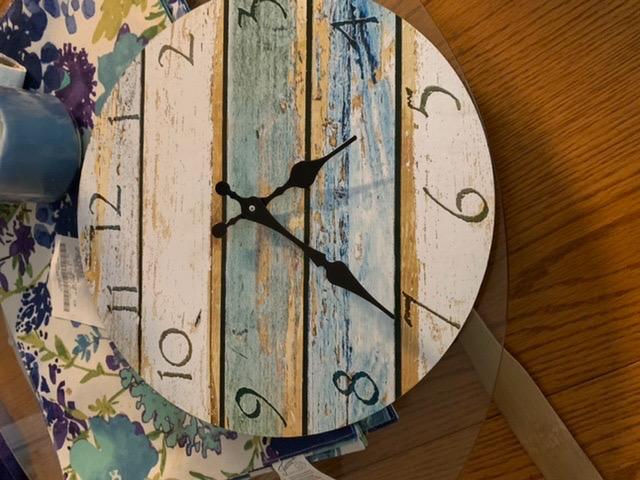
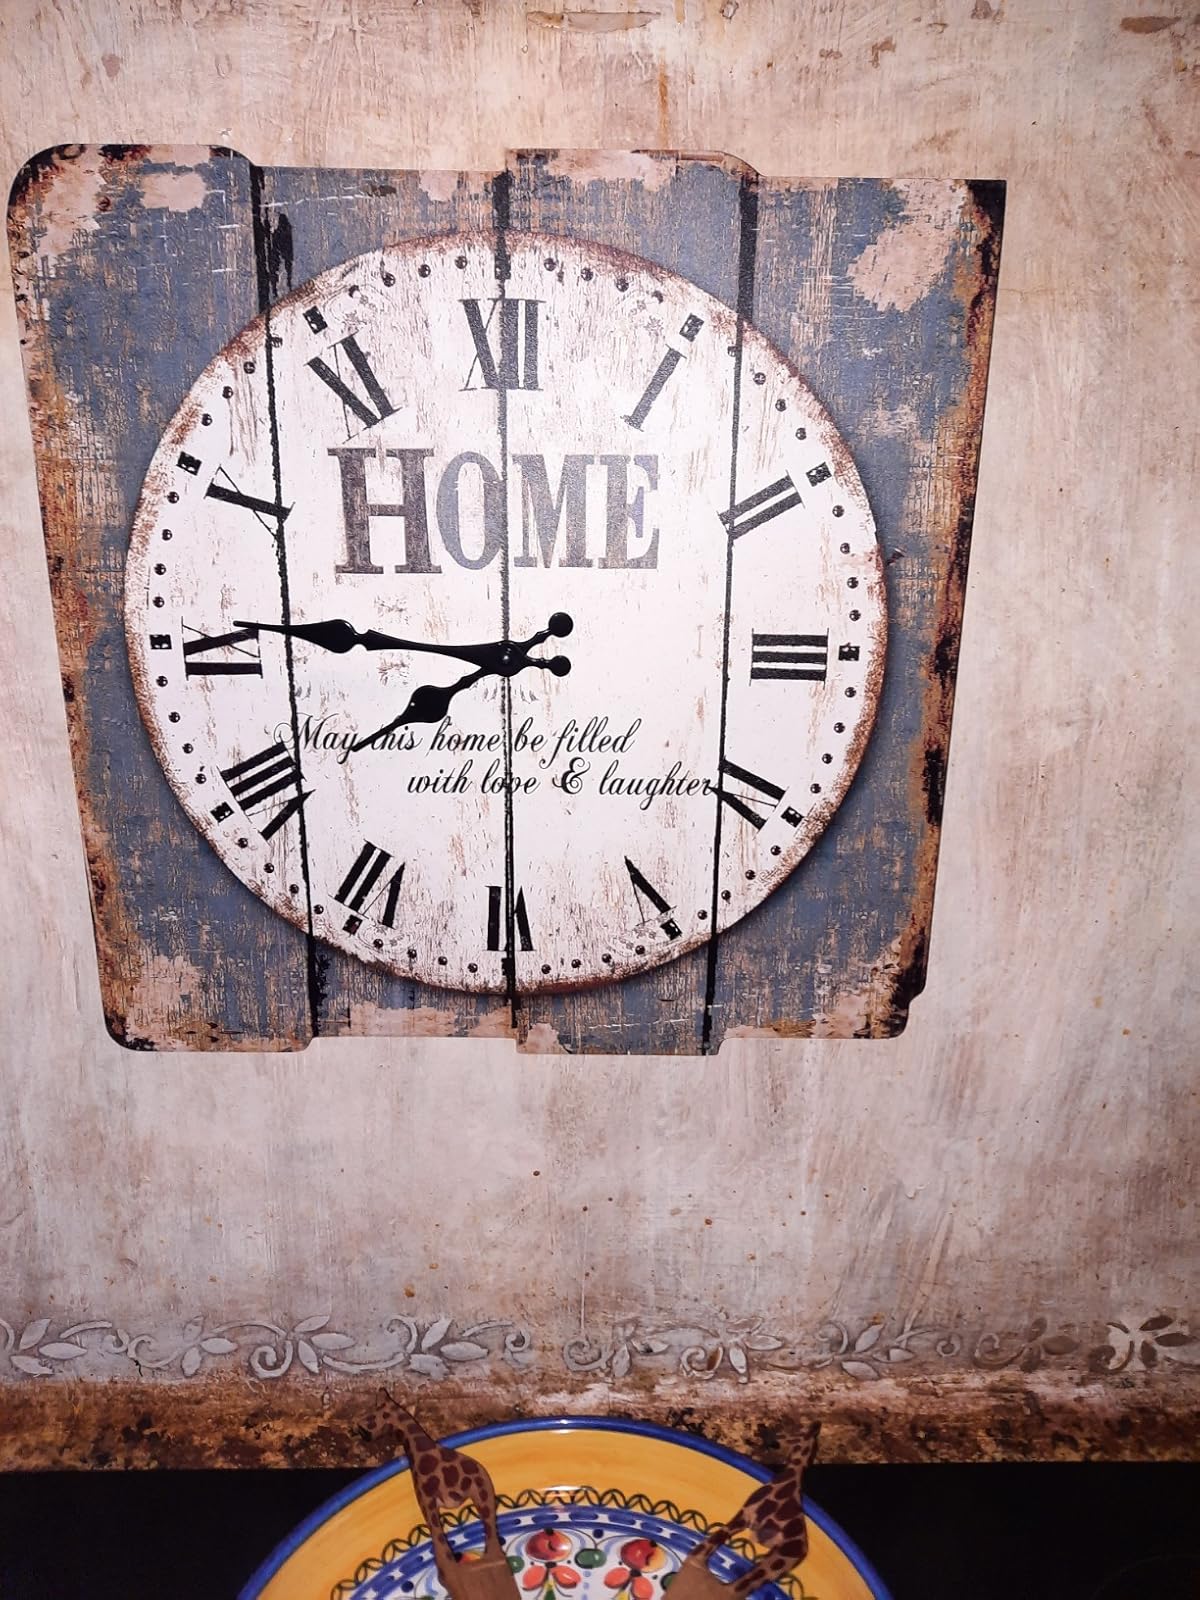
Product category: clock
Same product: no